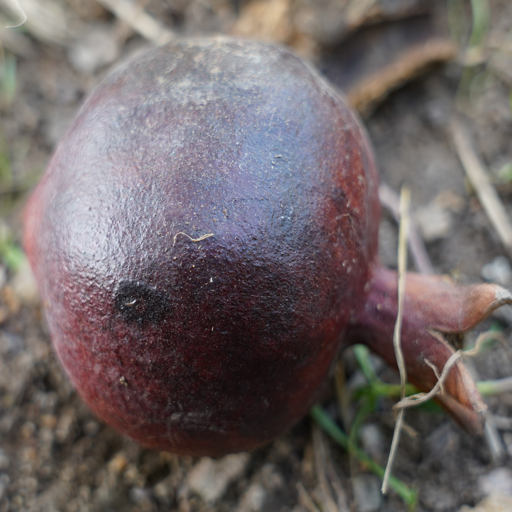
Label: Colletotrichum spp